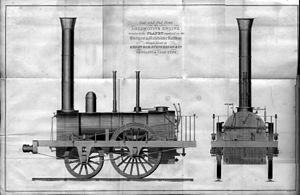
L’histoire des chemins de fer, c'est-à-dire d'un moyen de transport guidé, associant une voie ferrée et des véhicules spécifiques tractés par un engin à moteur, commence en Grande-Bretagne à la fin du XVIIIᵉ siècle et au début du XIXᵉ, puis progresse en quelques décennies au fur et à mesure des progrès techniques, pour donner lieu à l'intense développement ferroviaire des années 1840. Le chemin de fer devient alors le mode de transport terrestre dominant pendant près d'un siècle, avant d'être supplanté, depuis la fin de la Seconde Guerre mondiale, par le transport routier automobile, et concurrencé par le transport aérien.